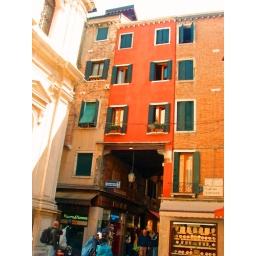
No space wasted building over Venice street